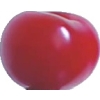
Label: cherry_sour